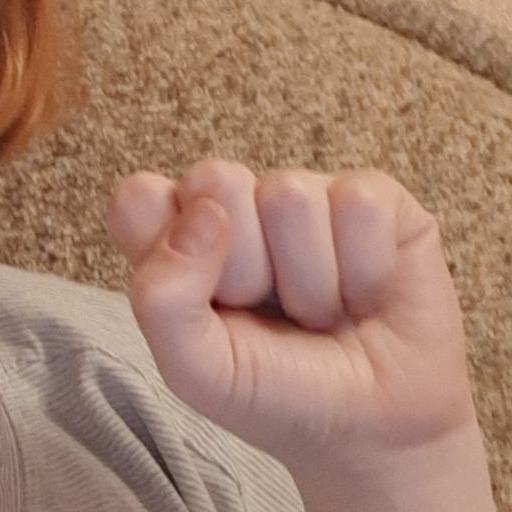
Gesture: fist